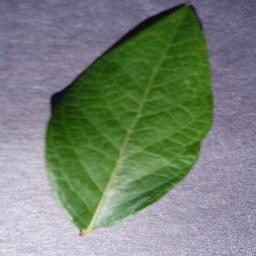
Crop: blueberry
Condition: healthy